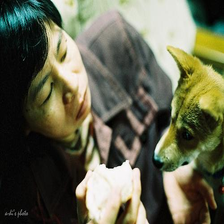
Species: dog
Breed: shiba inu